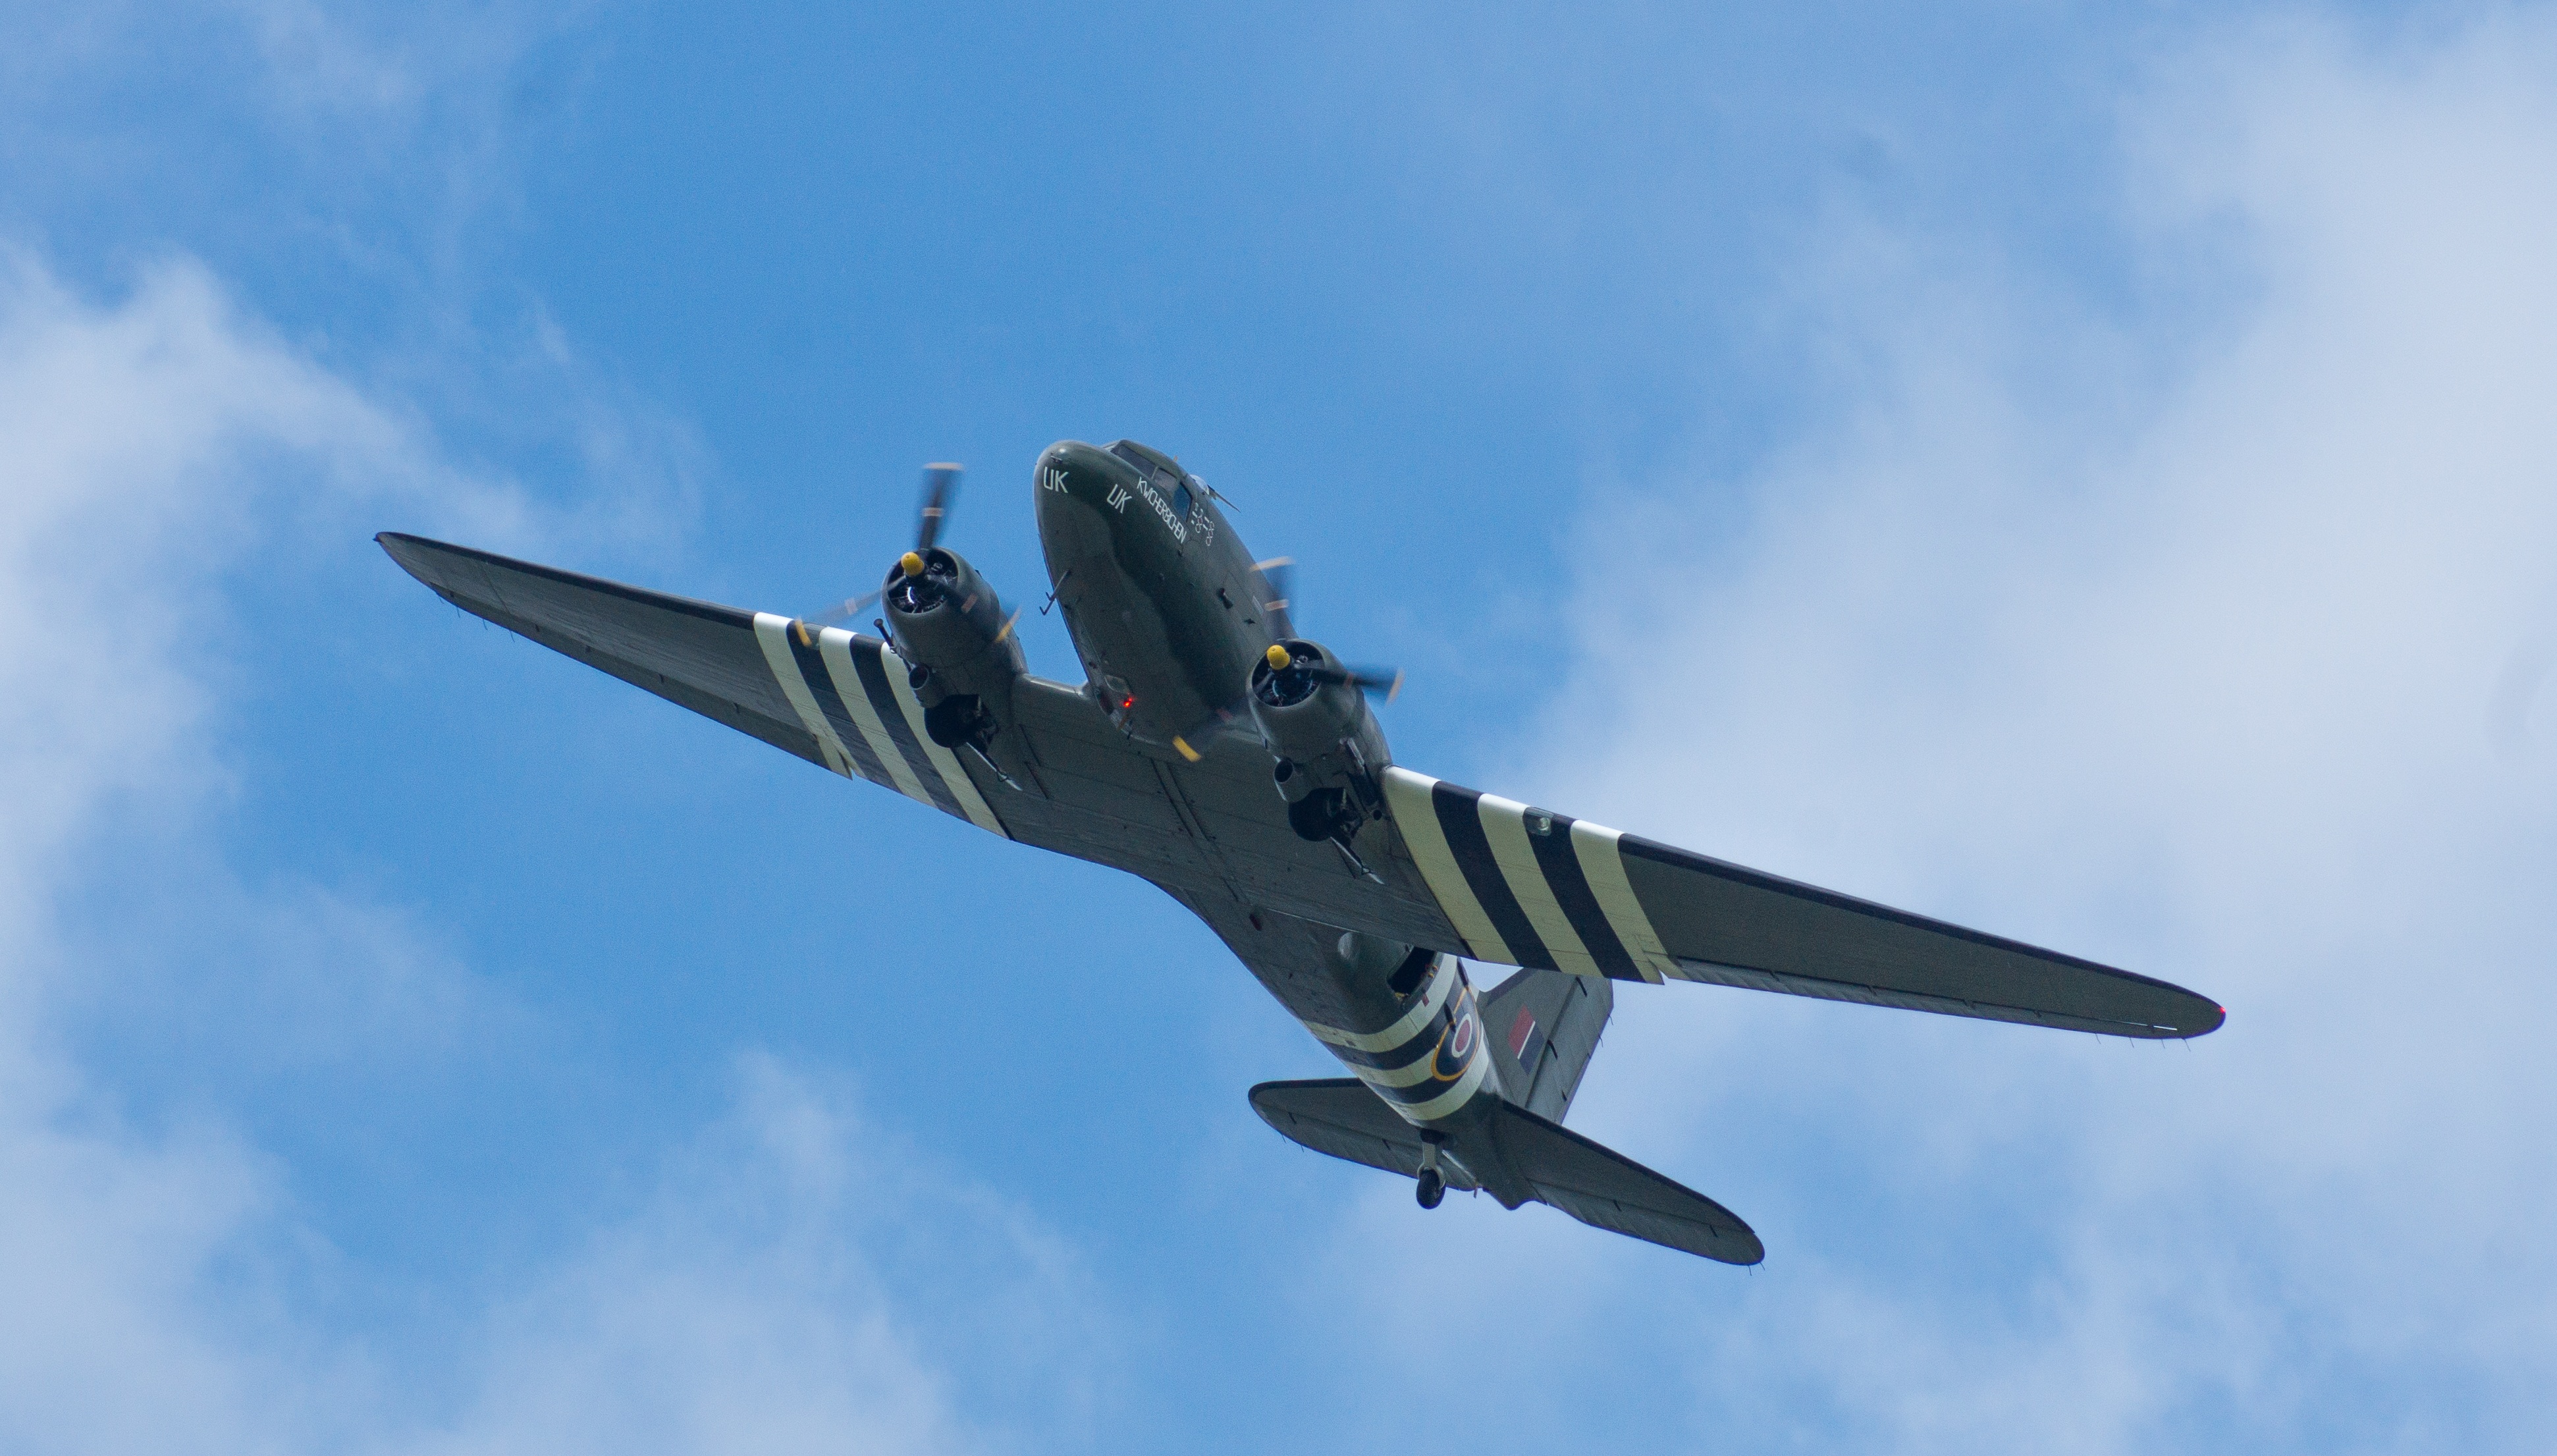
wing, vintage, air, old, fly, airplane, plane, aircraft, military, transport, vehicle, airline, aviation, flight, airliner, cargo, historical, propeller, takeoff, dakota, air show, air force, jet aircraft, aerobatics, fighter aircraft, military aircraft, atmosphere of earth, aircraft engine, general aviation